2016 NBA Finals

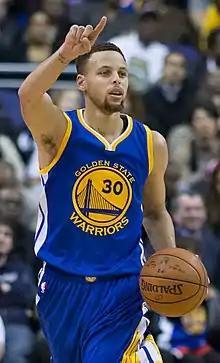
Stephen Curry won his second consecutive NBA Most Valuable Player Award.

This was the defending NBA Champion Golden State Warriors' second consecutive trip to the NBA Finals and eighth overall. The Warriors broke the record set by the 1995–96 Chicago Bulls by finishing the regular season with a 73–9 record. In addition, the Warriors broke numerous other NBA records, including most road wins (34), best start to a season (24–0) and longest regular-season home win streak (54 dating back to the 2014–15 season). They also became the first team to make over 1,000 three-pointers in the regular-season with 1,077, eclipsing the previous record of 933 set by the 2014–15 Houston Rockets.